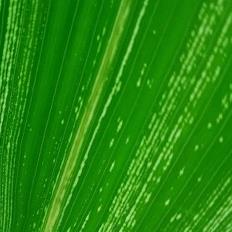
Crop: Maize
Condition: stripe-d